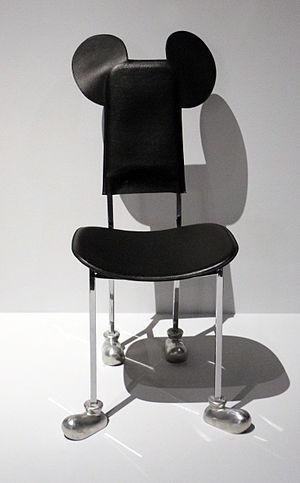
Javier Mariscal, souvent appelé Mariscal, né en 1950 à Valence est un graphiste, auteur de bande dessinée et peintre espagnol.